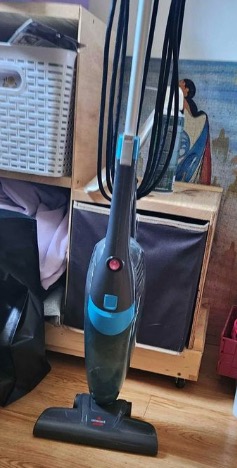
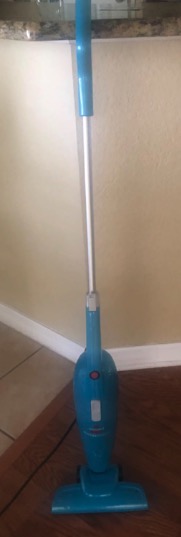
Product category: items_vacuum
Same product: no